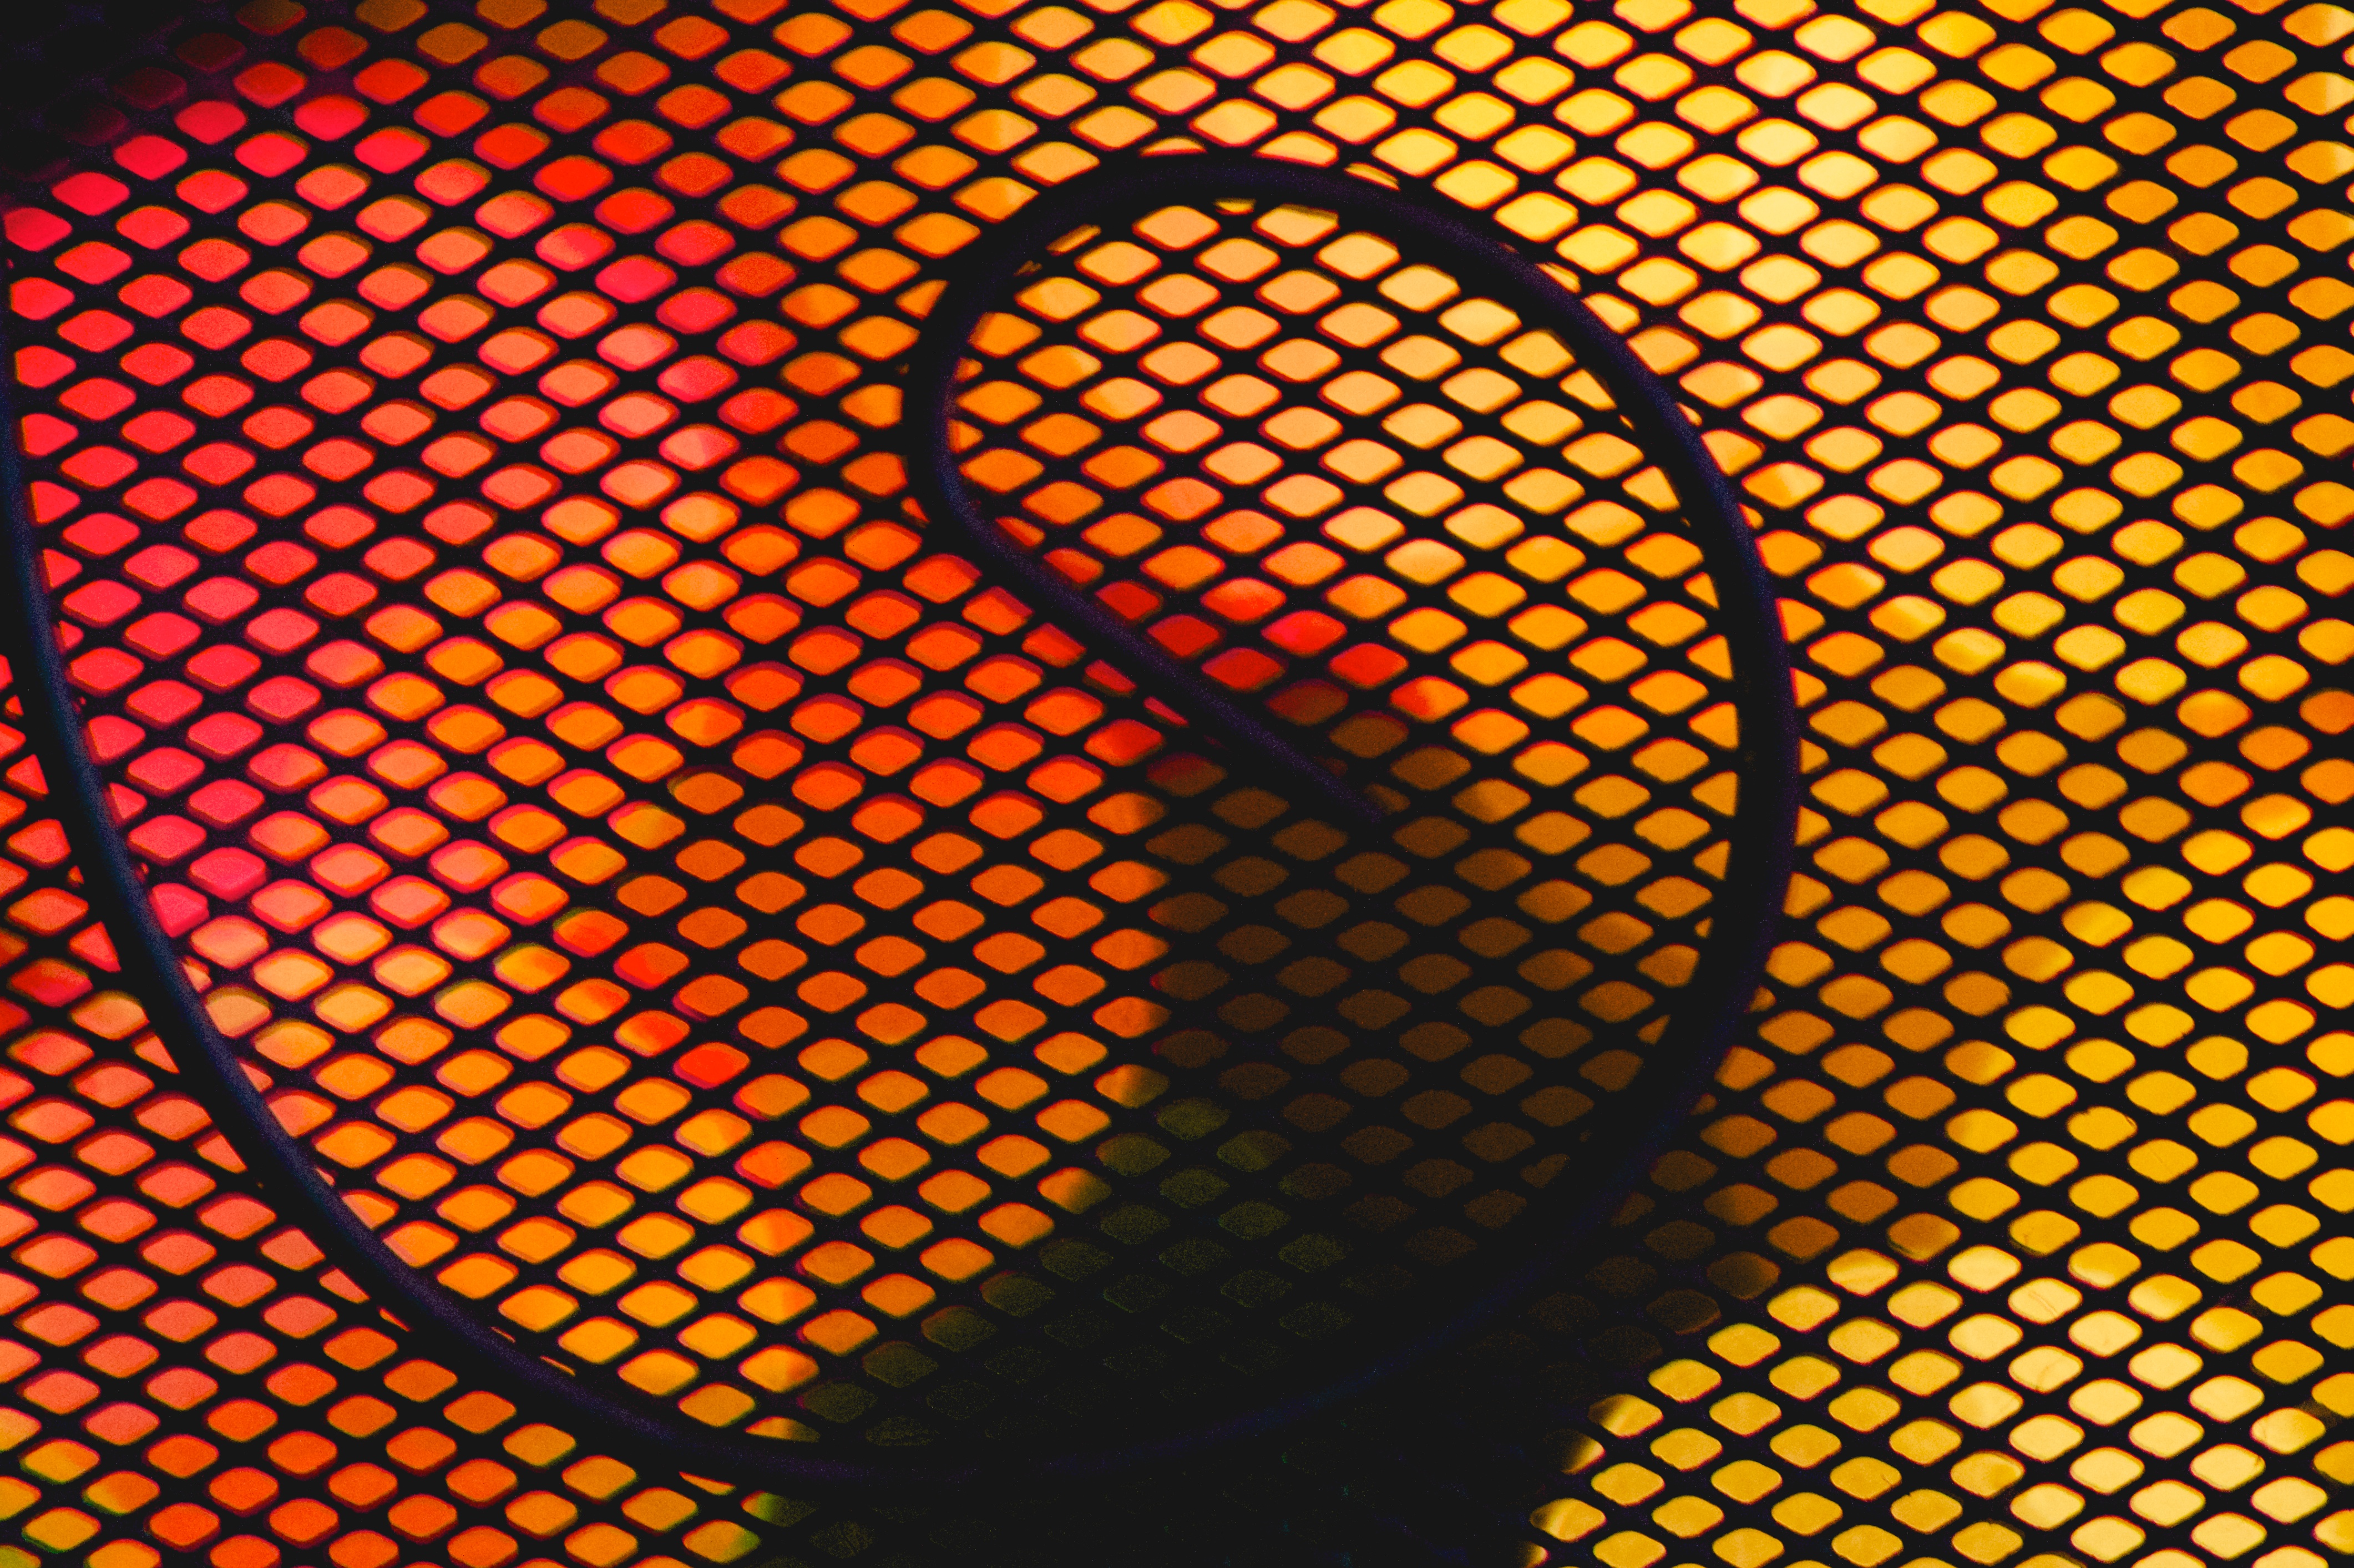
bokeh, pattern, line, lighting, circle, font, art, design, symmetry, shape, modern art, computer wallpaper